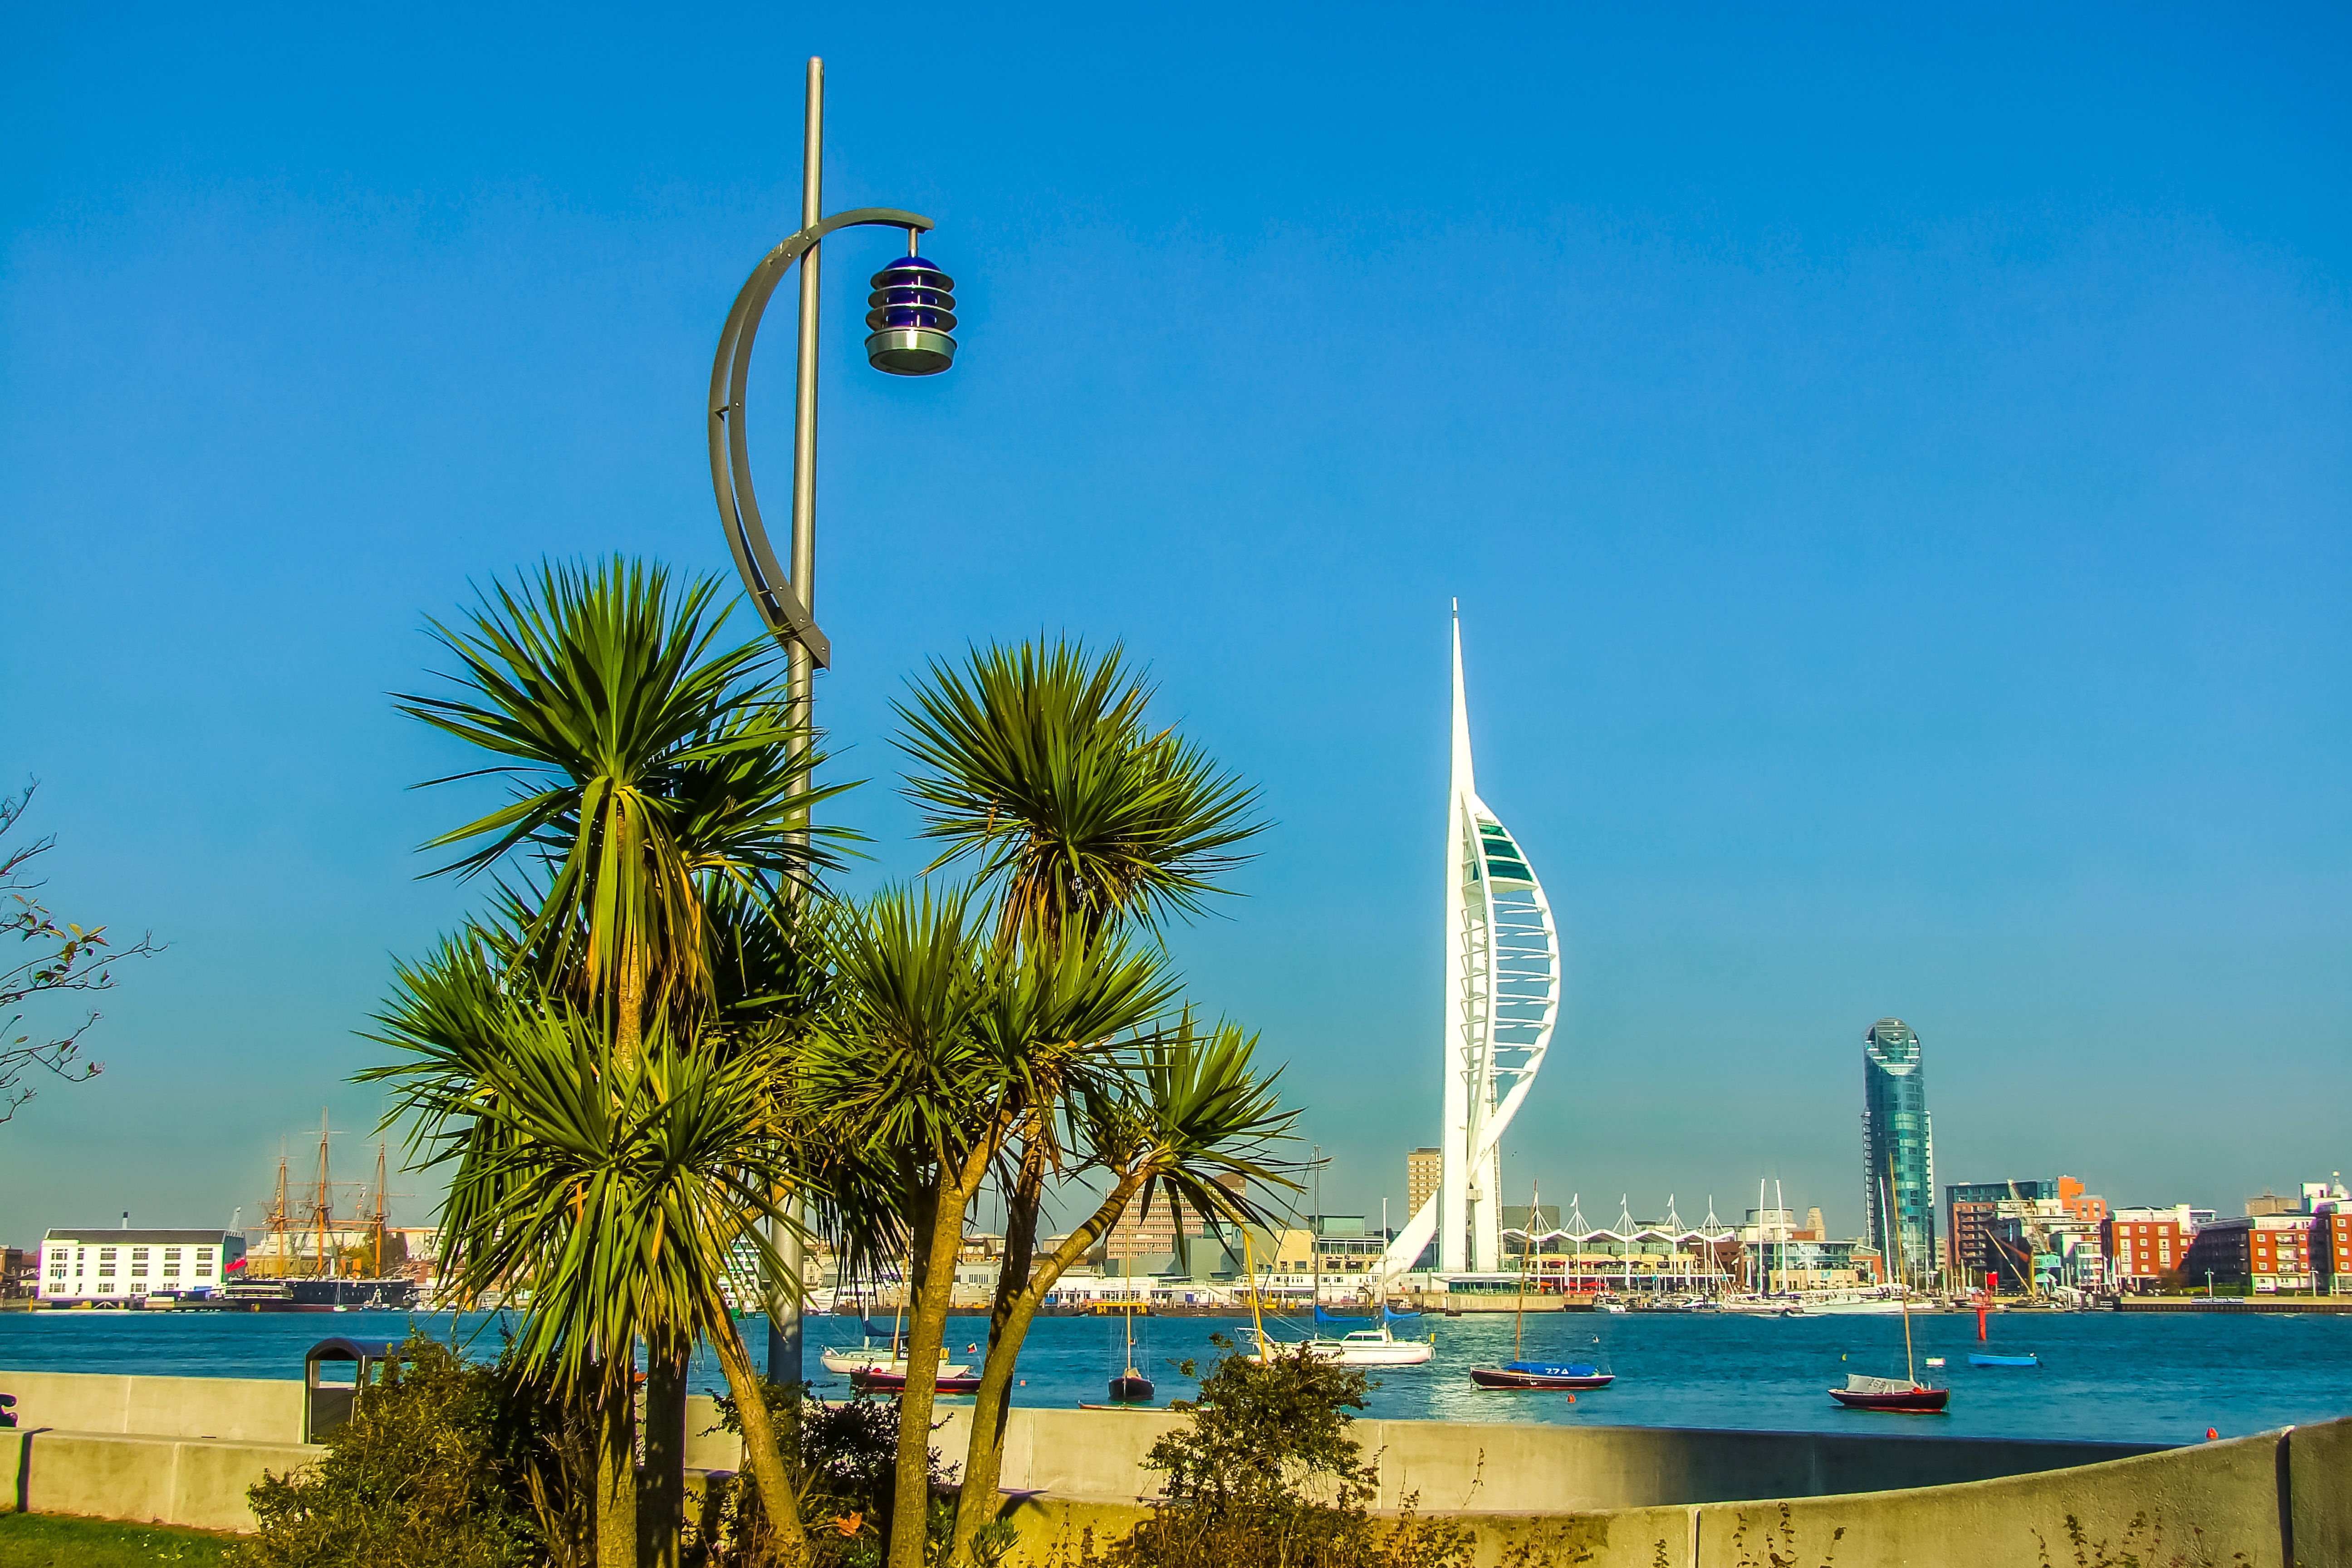
beach, sea, coast, water, ocean, vacation, amusement park, united states of america, portsmouth, arecales